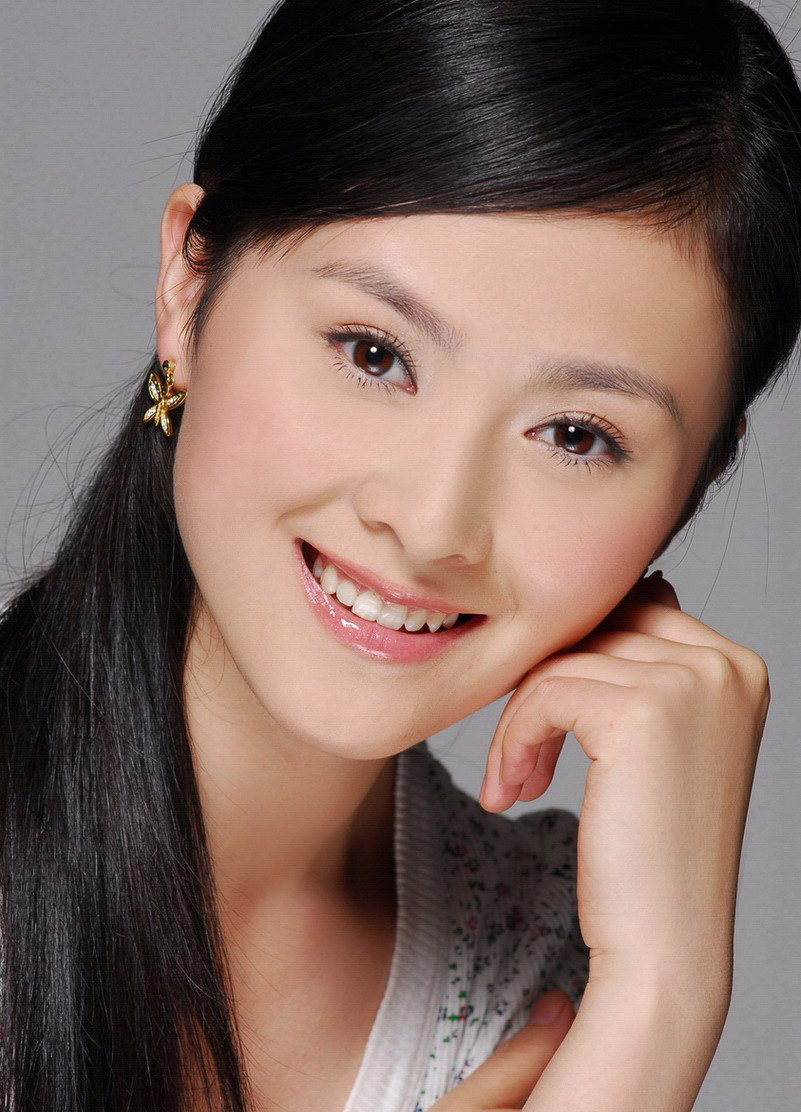
Label: Colored